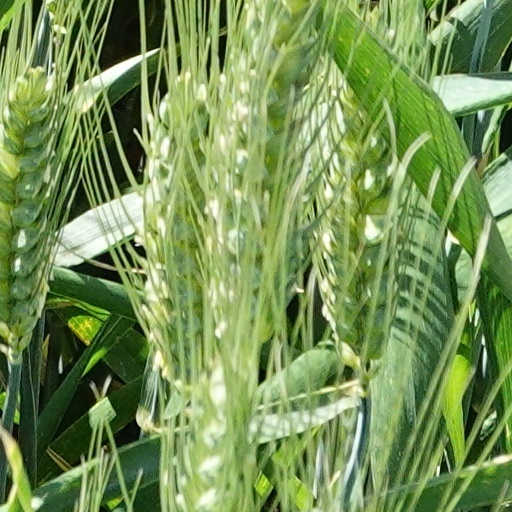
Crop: wheat